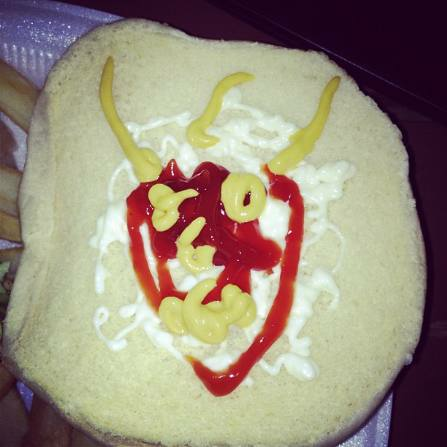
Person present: No